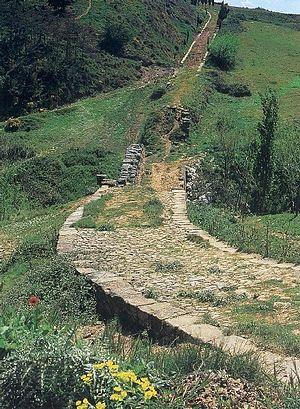
Date du cliché
Cirauqui en espagnol ou Zirauki en basque est une commune de la Communauté forale de Navarre au nord de l'Espagne. Elle est située dans la zone linguistique mixte, où certains services et l'administration sont en espagnol et en basque, et à 30,2 km de sa capitale, Pampelune. Le village est le chef-lieu de la commune.